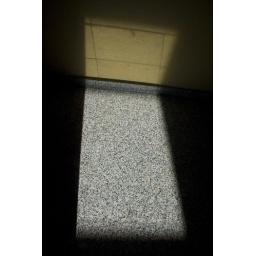
This specular reflection on the wall shows the tiles boundaries of the floor illuminated by direct sunlight.